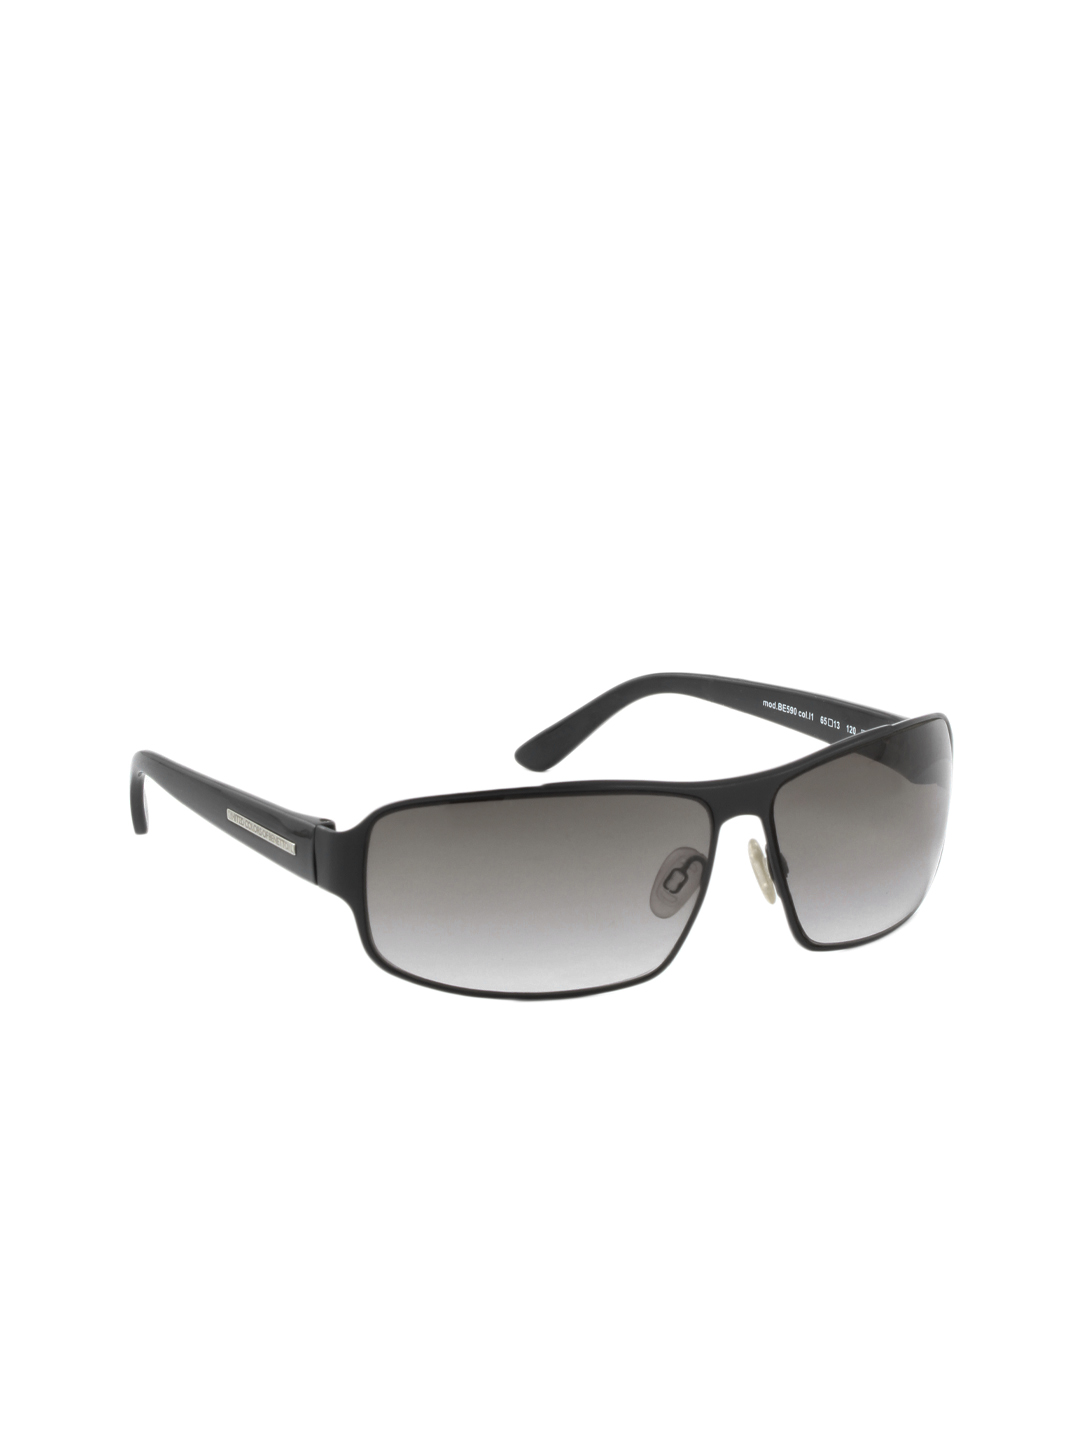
United Colors of Benetton Men Black Sunglasses
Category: Accessories / Eyewear / Sunglasses
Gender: Men
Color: Black
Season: Winter 2016
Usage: Casual